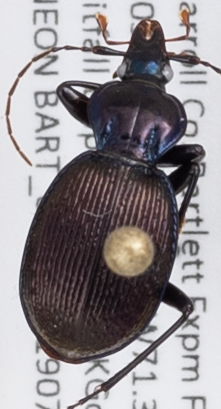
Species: Sphaeroderus canadensis canadensis
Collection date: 2019-07-10
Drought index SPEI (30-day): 0.334
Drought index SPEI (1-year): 1.28
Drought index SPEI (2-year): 0.664